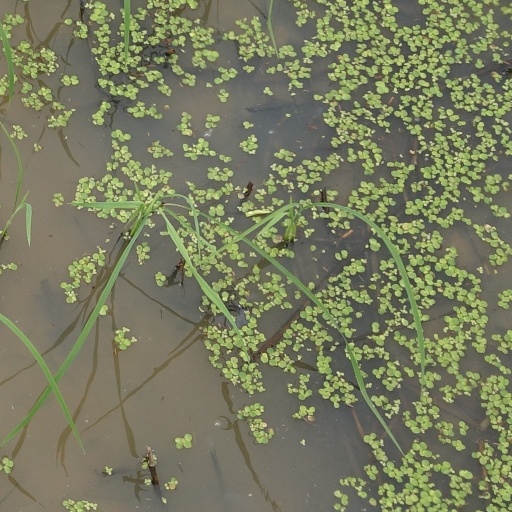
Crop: rice